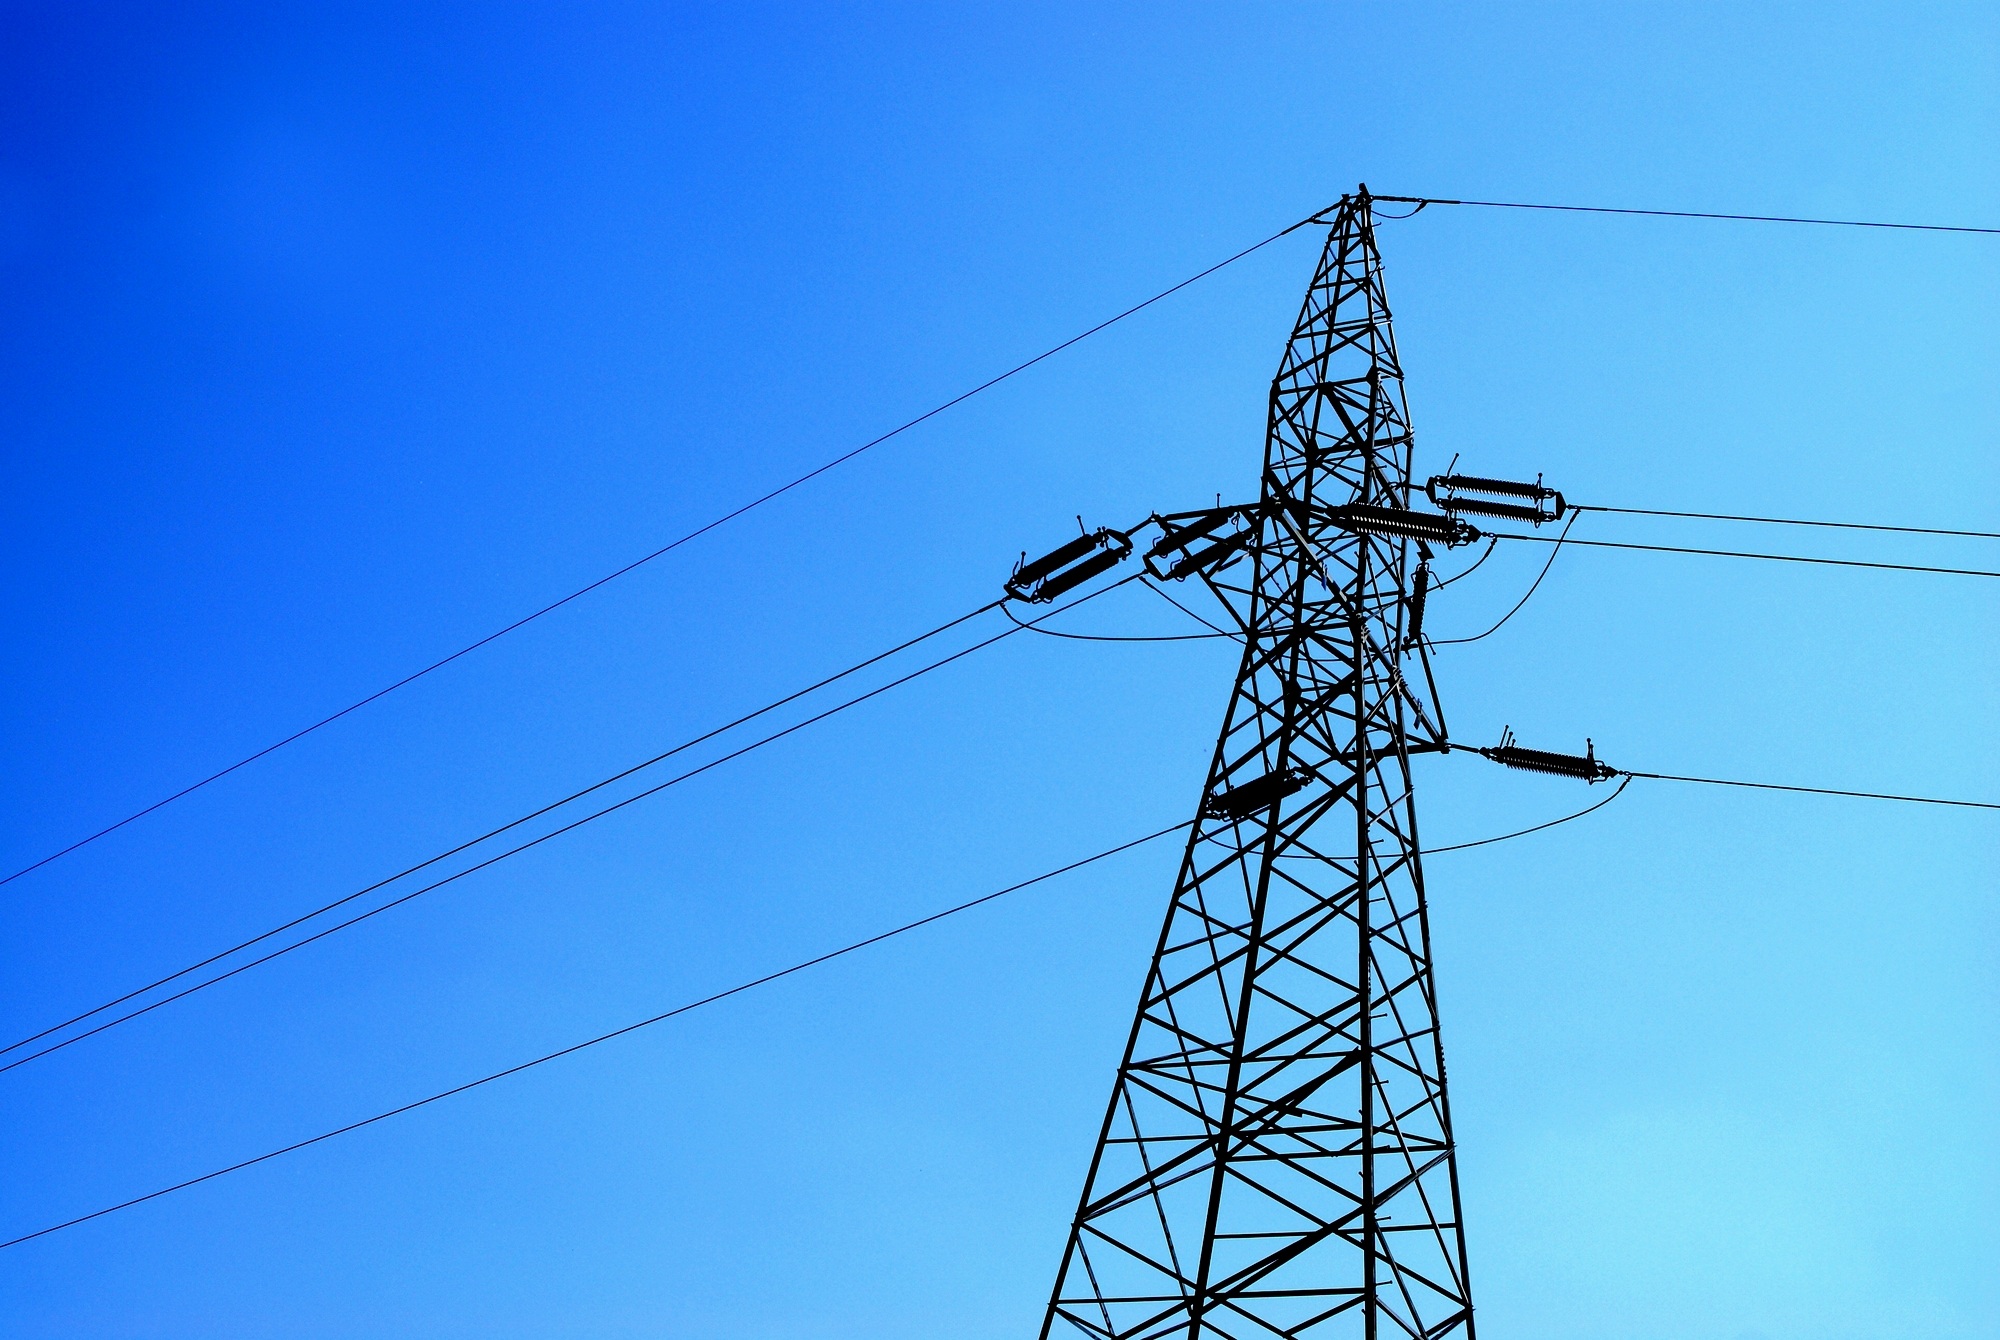
sky, line, tower, mast, blue, electricity, energy, current, clouds, poles, transmission tower, high voltage line, the voltage, energy network, electric line, outdoor structure, electrical supply, overhead power line, outdoor power equipment